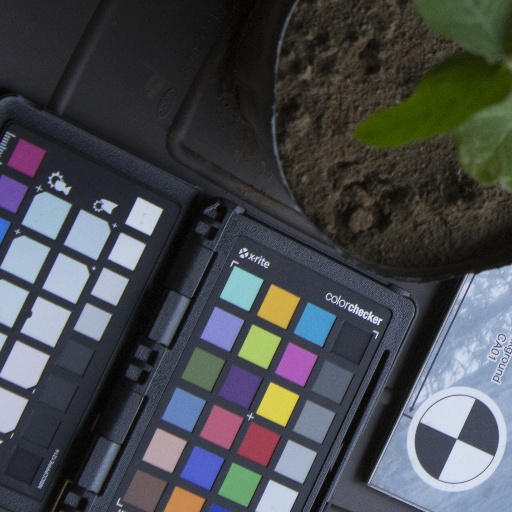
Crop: soybean